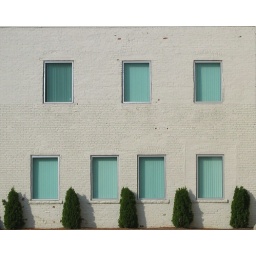
Study in green and white